List of Guano Island claims

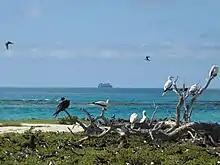
Tern island and La Perouse Pinnacle of the French Frigate Shoals

A number of islands were claimed as insular areas on behalf of the United States under the Guano Islands Act of 1856. These claims were made by private individuals to the U.S. Department of State and were not accepted by the United States unless certain conditions were met. The islands had to be unoccupied and outside the jurisdiction of another government; the claims also had to be bonded before the U.S. government would consider them insular areas of the country. , only the eight islands administered as the US Minor Islands and the ones now part of Hawaii and American Samoa remain under the jurisdiction of the United States. Any other unresolved claims, if they exist, are dormant, and have not been contested by the United States in many years with the exception of Navassa.